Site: brandenburg
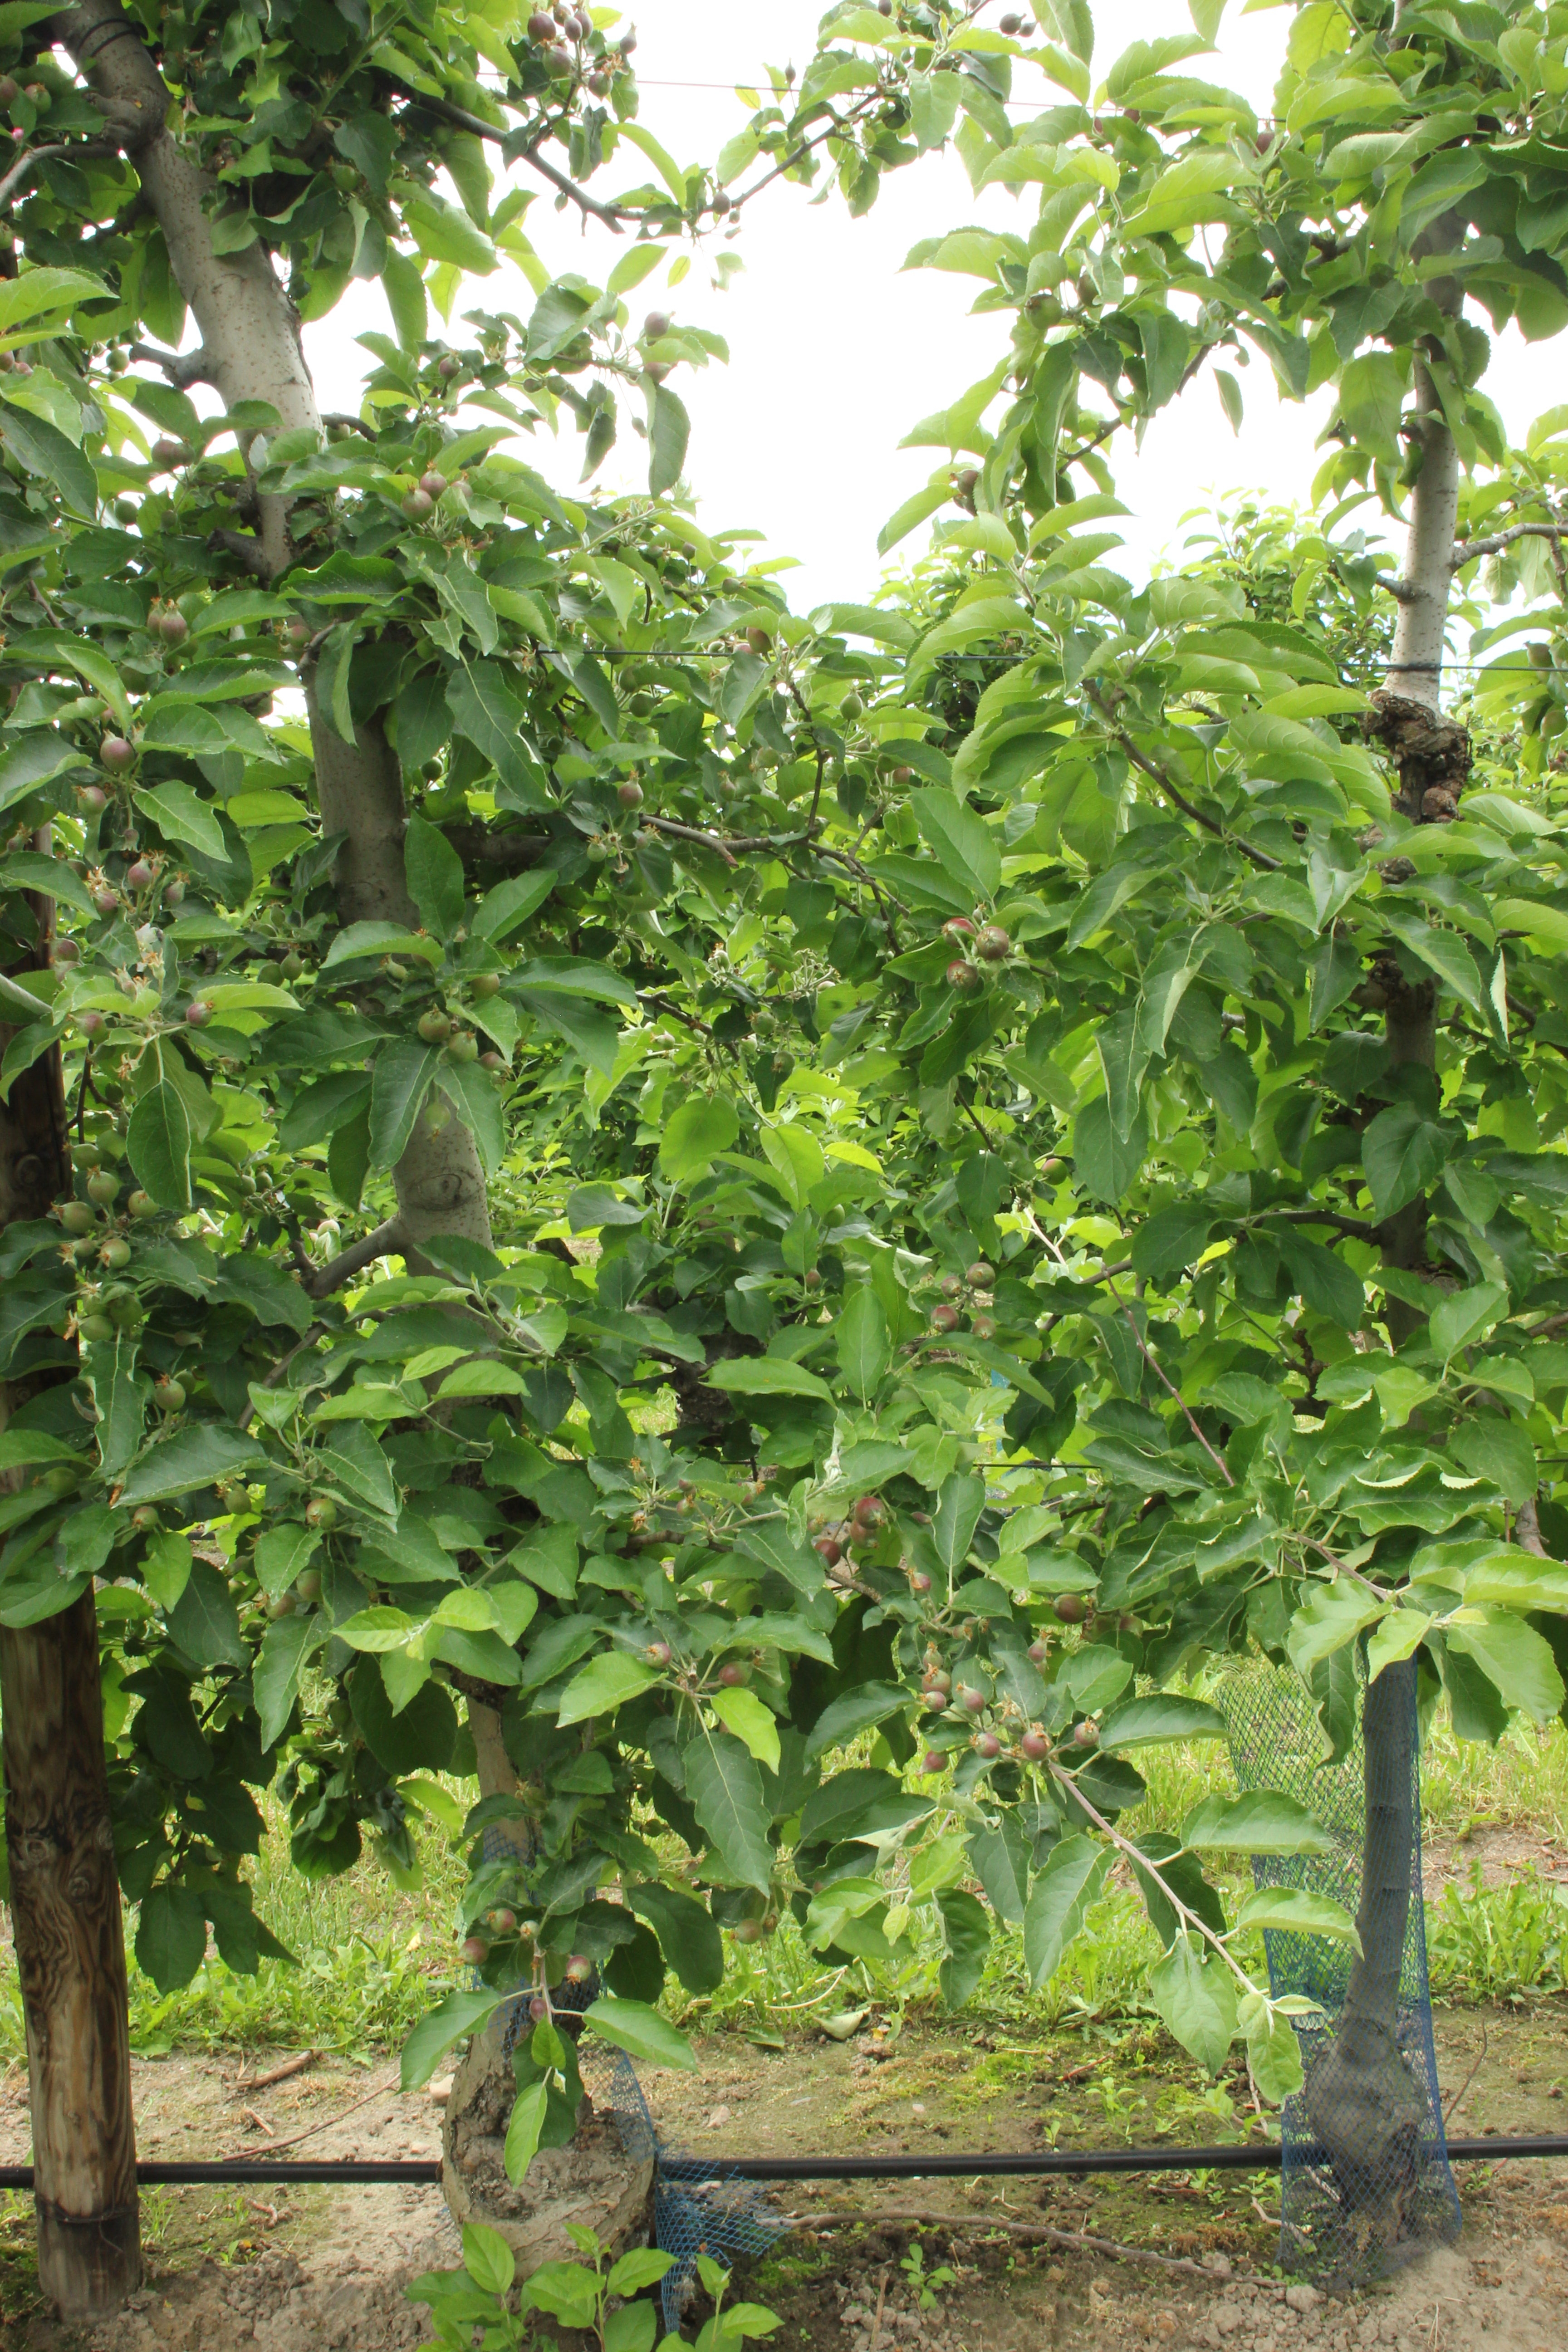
Growth stage (BBCH 72): Development of fruit